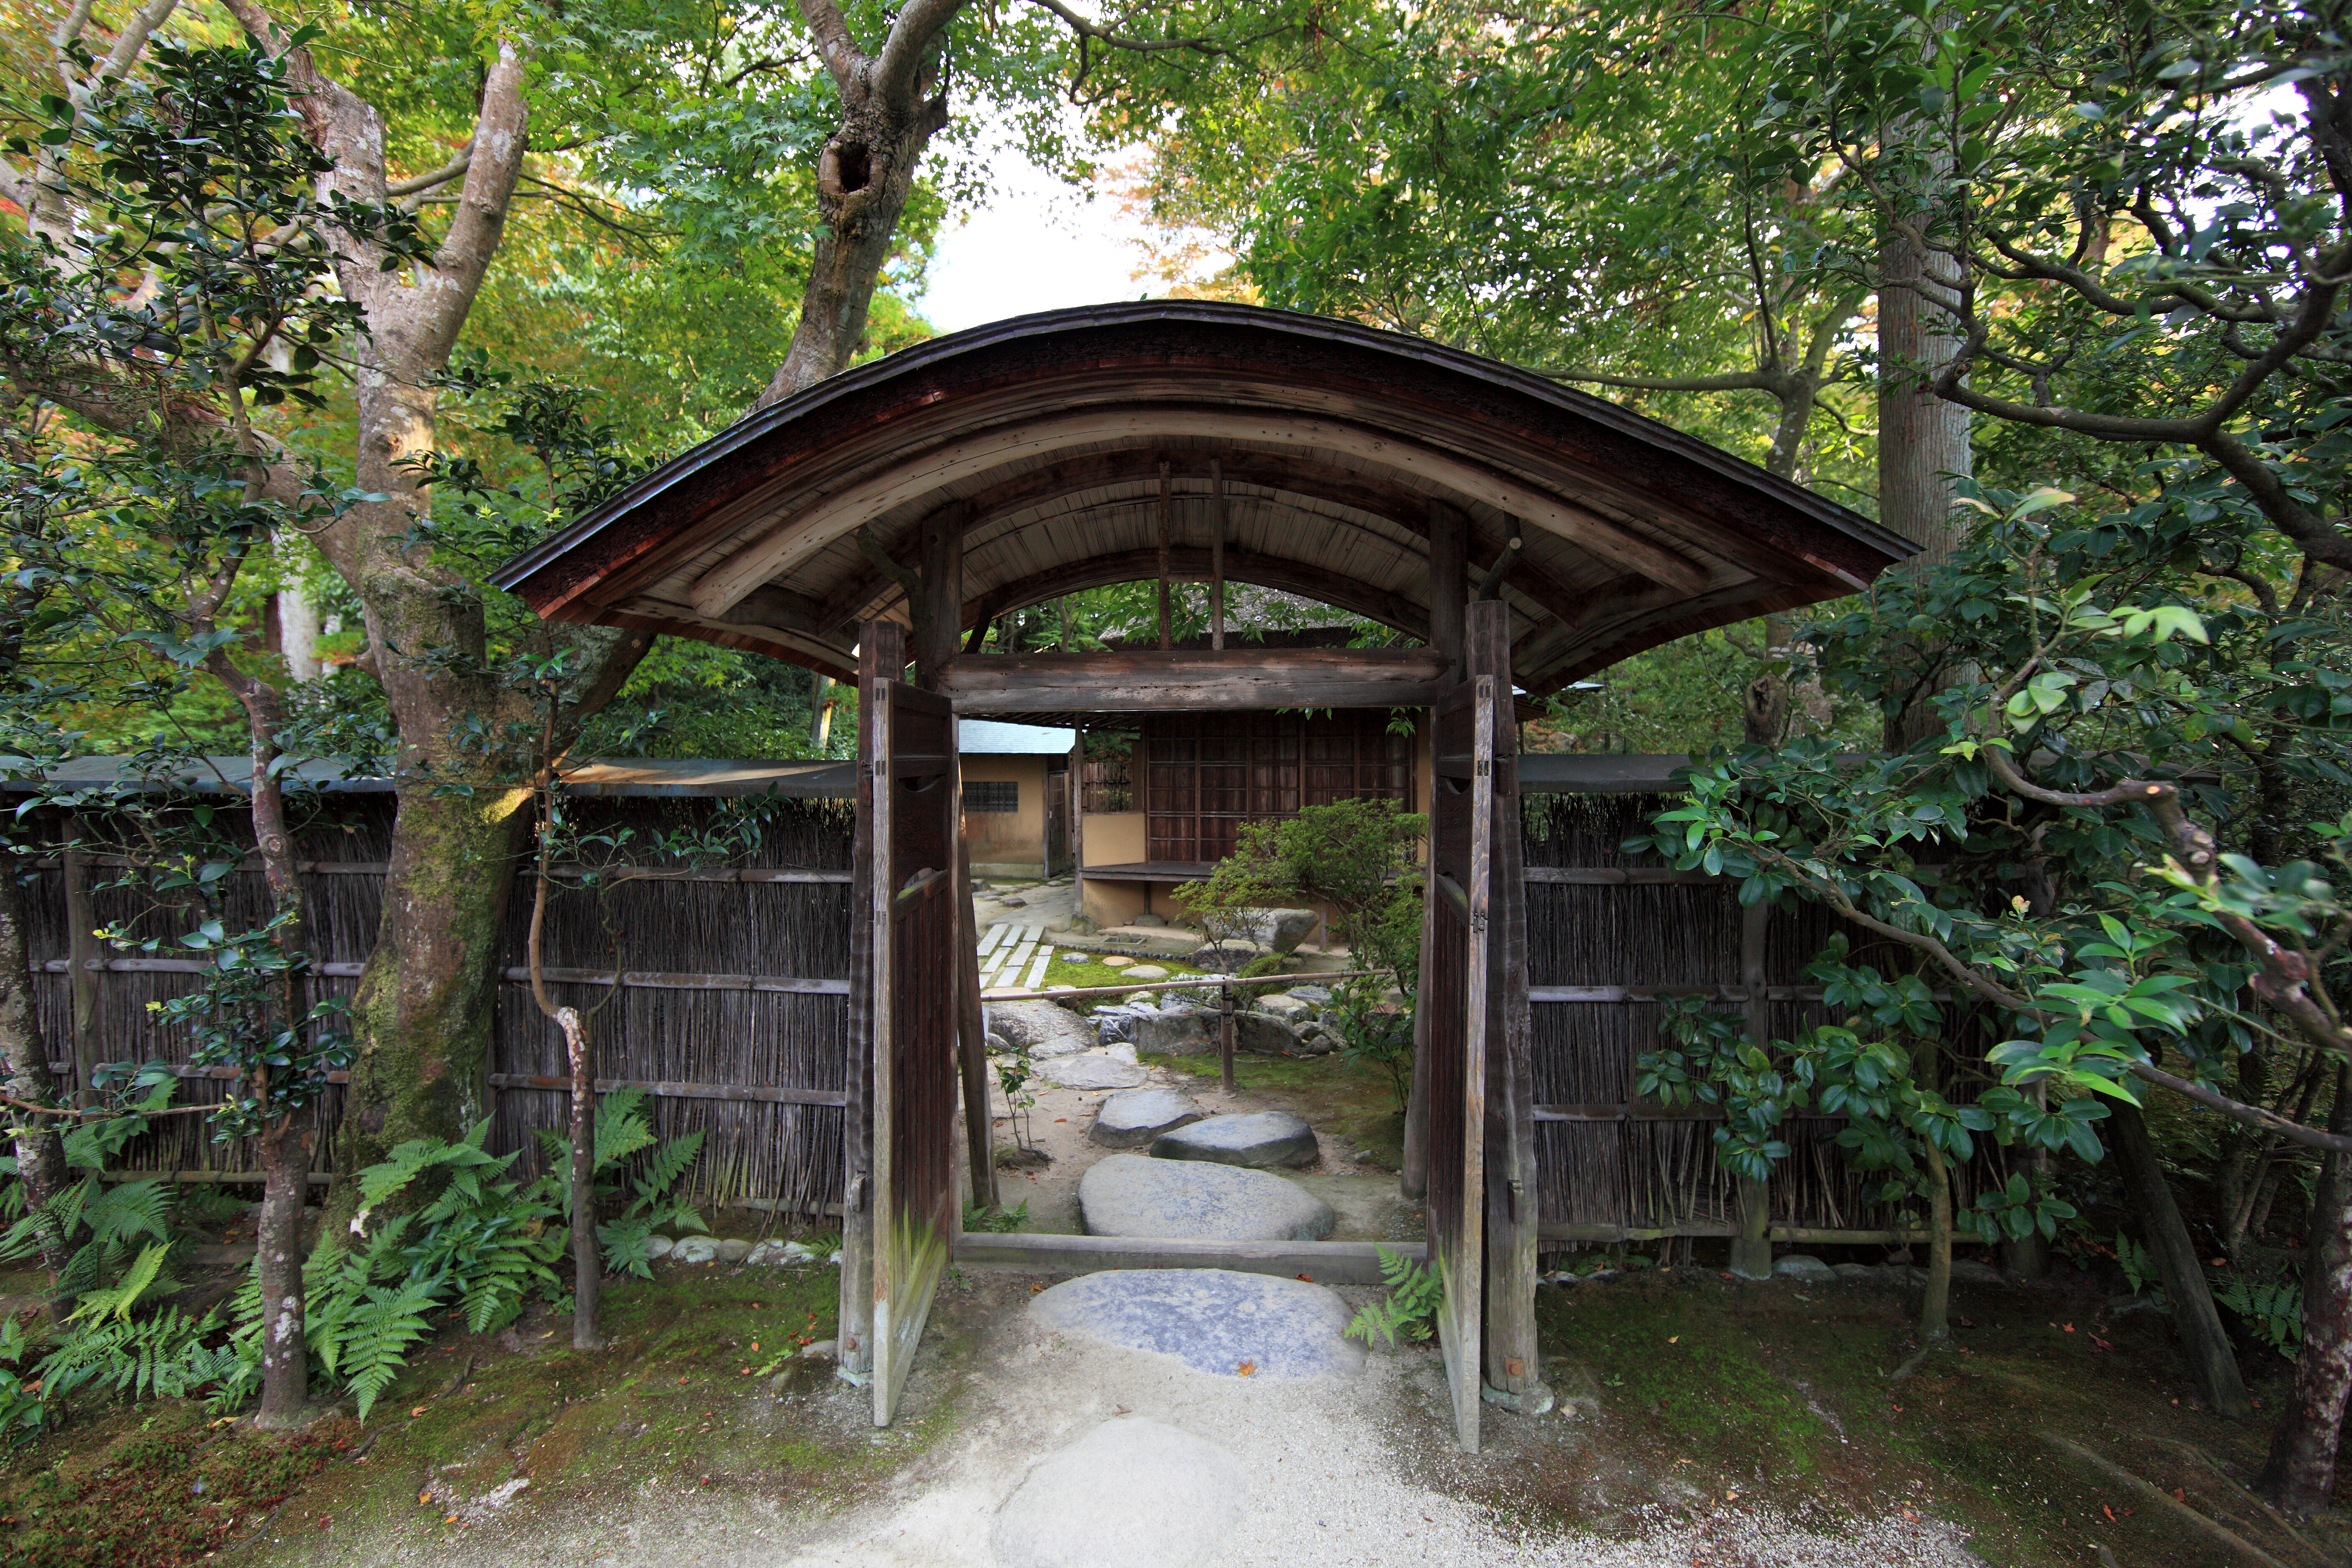
architecture, high, jungle, cottage, ancient, residence, gazebo, garden, gate, shrine, nara, 5d, hires, woodland, markii, hi, res, resolution, isuien, shinto shrine, outdoor structure